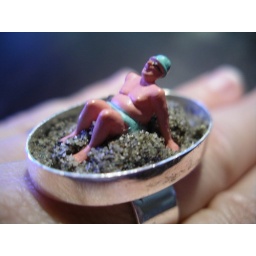
Ring in process, ocean water missing.